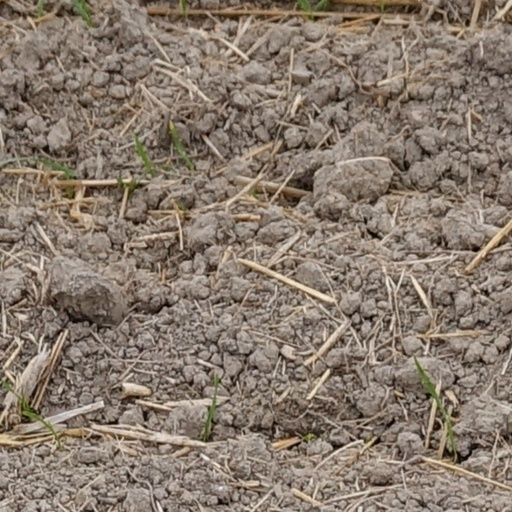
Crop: wheat